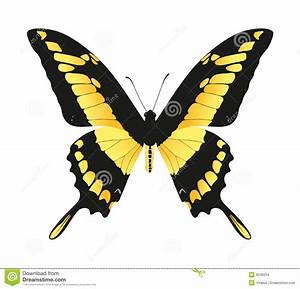
Label: farfalla